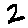
Label: 2